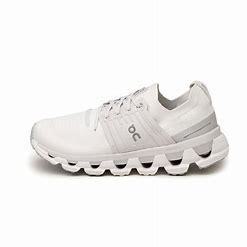
Brand: ON
Model: Cloudswift